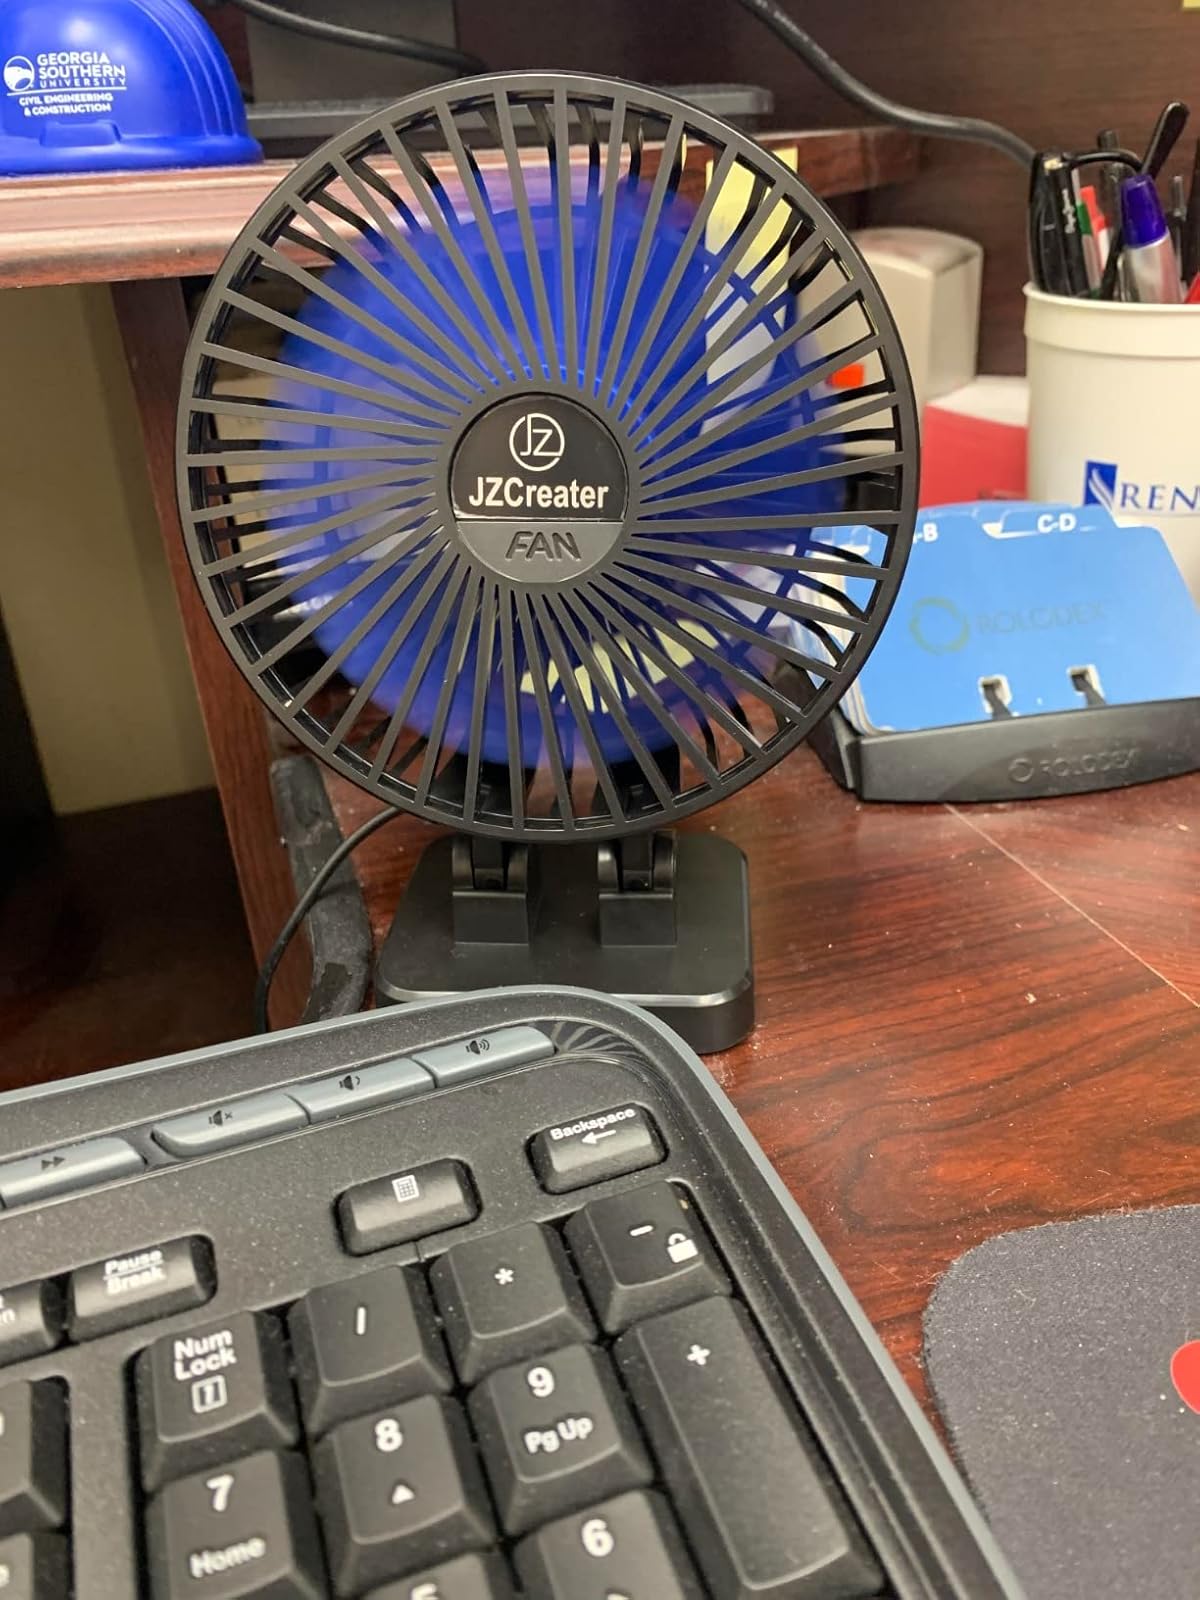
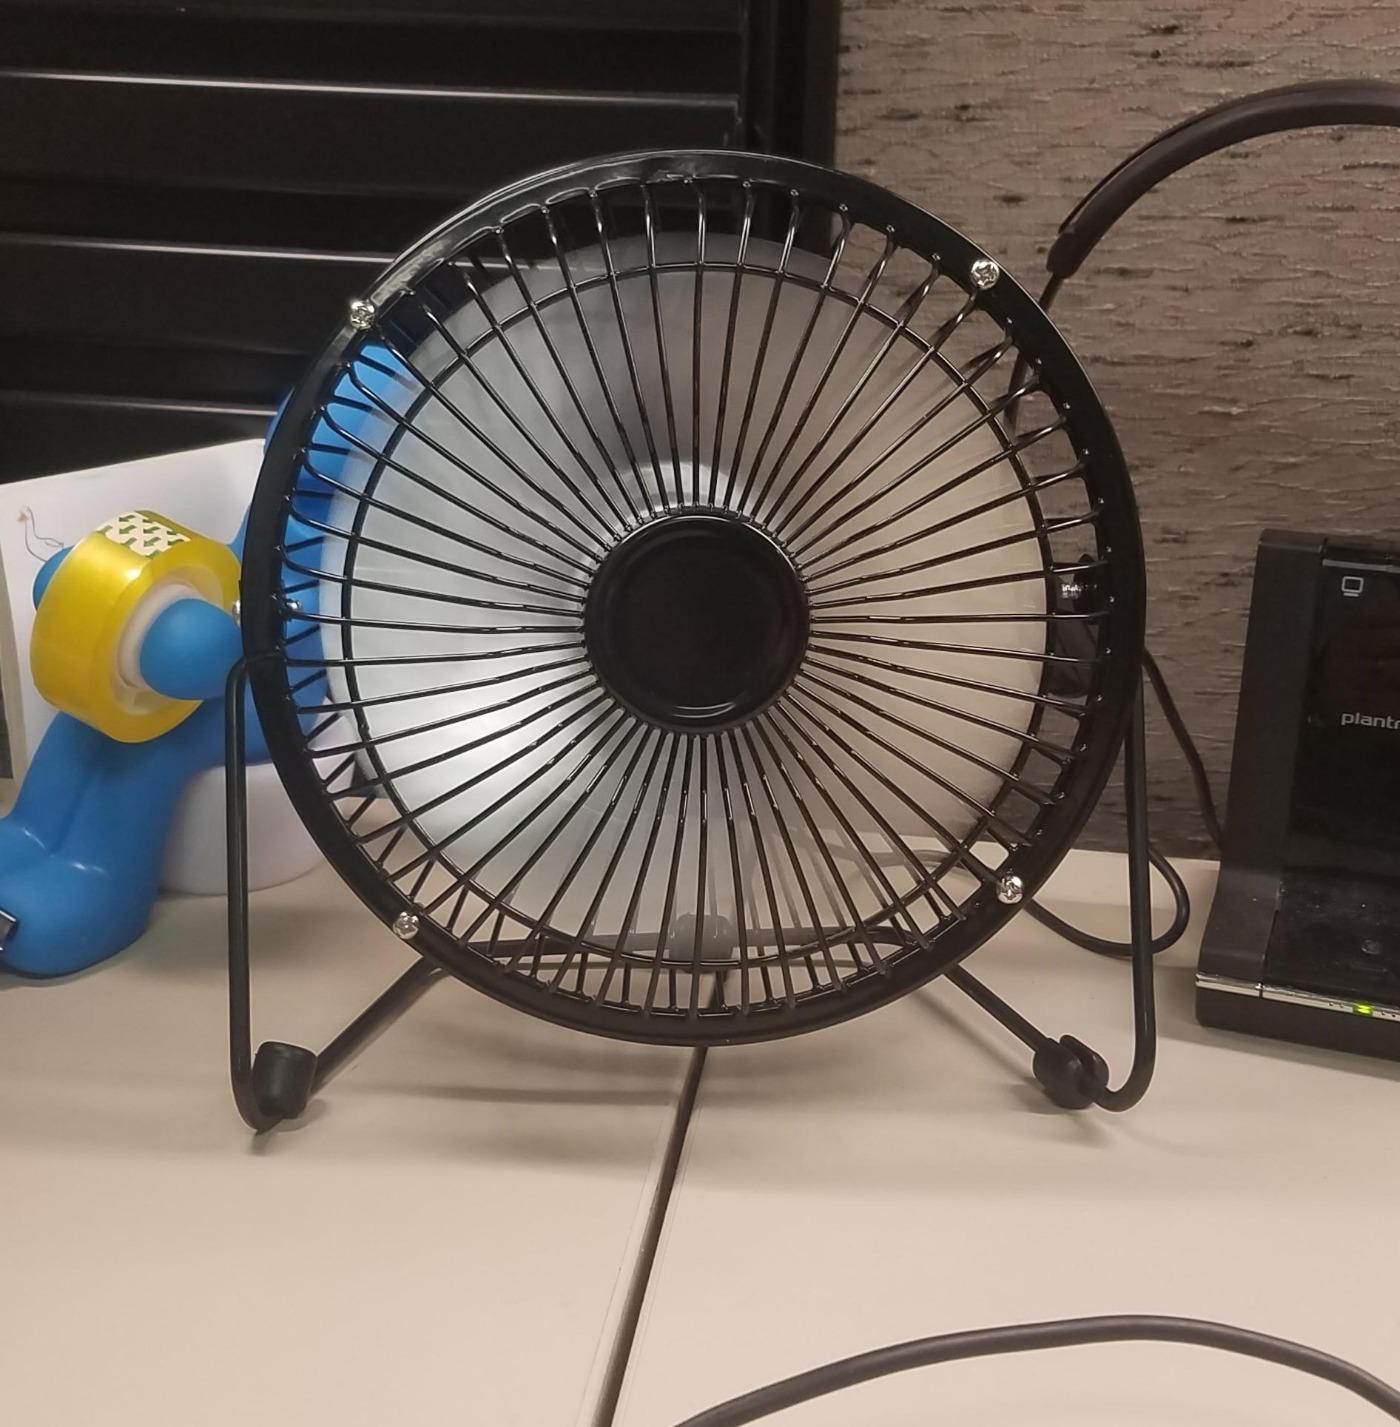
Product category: fan
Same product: no